Ectrepopterus

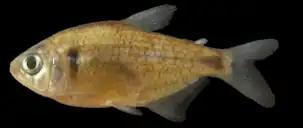

When preserved in alcohol, the top and sides of the head and body turn brown, still with the scattered dark-brown dots of a living specimen. Other elements of the general pattern remain similar to those in life. In larger specimens (above SL), the upper and lower borders of the scales are darkened, which forms a wavy pattern that becomes more prominent in the middle of the body; this is not as obvious in living specimens. The fins are a pale gray-brown. The holotype - the original preserved individual of the species - is discolored, and has a more diffuse pattern than a normal specimen (with the sole exception of the humeral spot, which remains pigmented).